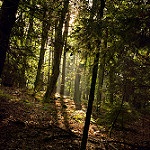
Label: forest